Mighty Eagle

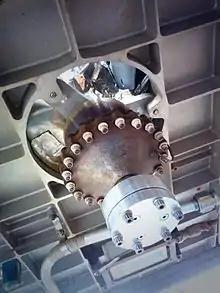
Main thruster of the NASA Mighty Eagle

The NASA Mighty Eagle produces thrust by the violent decomposition of hydrogen peroxide (HO) using silver as a catalyst.